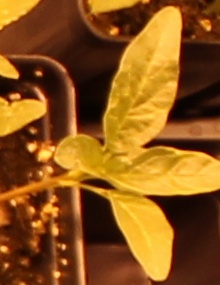
Label: Waterhemp